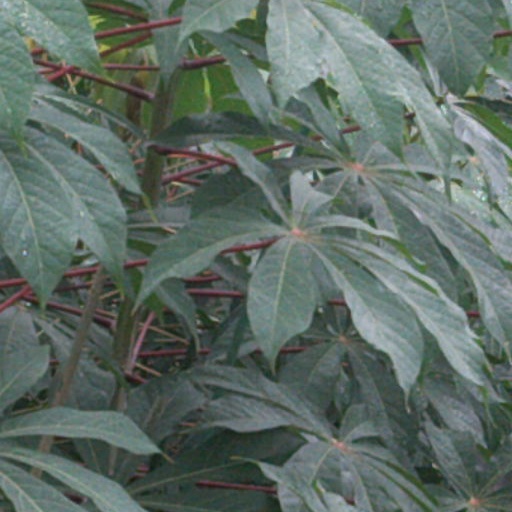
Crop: cassava